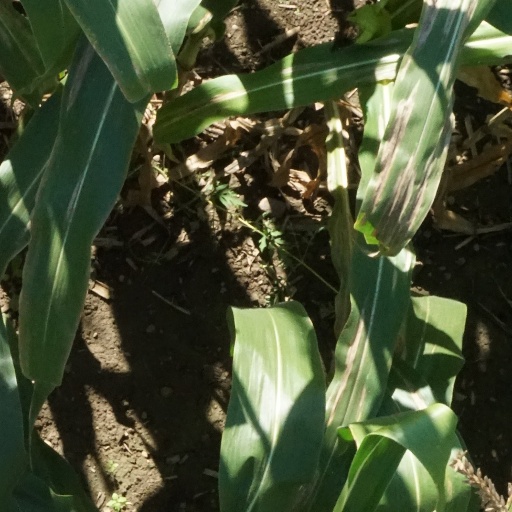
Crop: maize; corn